Z Grill

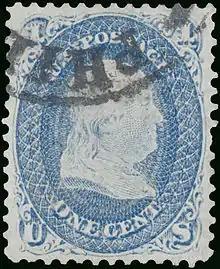
The Z Grill: Gross collection

There are currently only two known 1-cent 1868 Z-Grills, both with cancellation marks. One is owned by the New York Public Library as part of the Benjamin Miller Collection. This leaves only a single 1-cent 1868 Z-Grill in private hands.